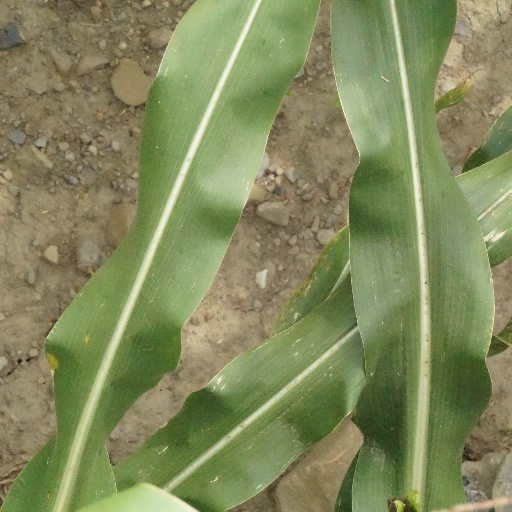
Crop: maize; corn